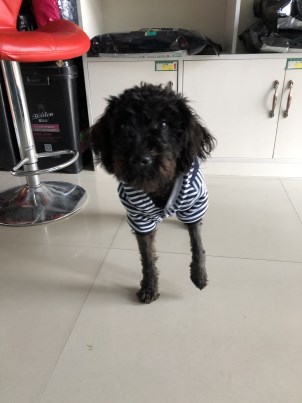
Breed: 7449-n000128-teddy